Answer in natural language. Considering the relative positions, where is black metal chair with respect to bluegrey rectangular table? Choose between the following options: right or left
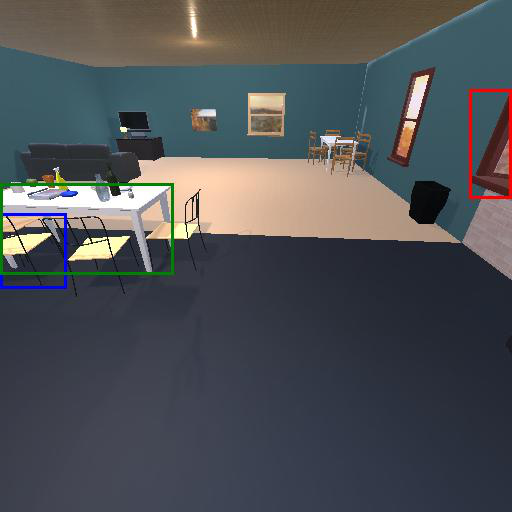
<answer>left</answer>